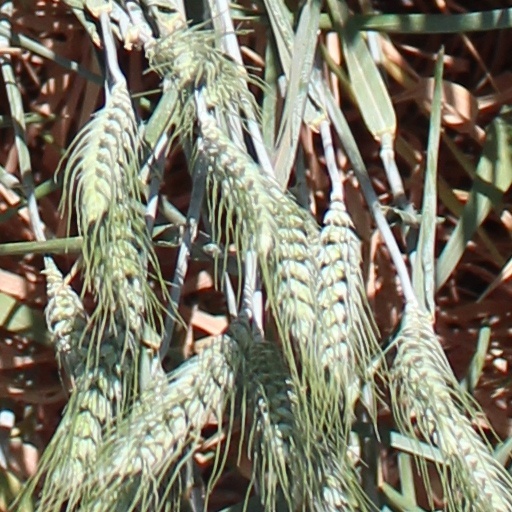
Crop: wheat